Isaac Maliyamungu

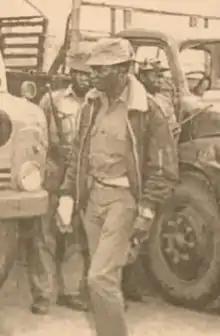
Isaac Maliyamungu inspecting captured Tanzanian vehicles, 1978

Isaac Maliyamungu, (died February 1984) also known as Isaac Lugonzo, was a Ugandan military officer who served as one of President Idi Amin's most important officials and supporters during the Ugandan military dictatorship of 1971–79. Born in the Congo, Maliyamungu was one of the members of the 1971 coup that brought Amin to power, and was thereafter responsible for brutally suppressing dissidents throughout the country. Rising through the ranks, Maliyamungu amassed great power and earned a feared reputation. He was responsible for the mass murder of civilians and soldiers suspected of being disloyal to Amin.